François Xavier d'Entrecolles

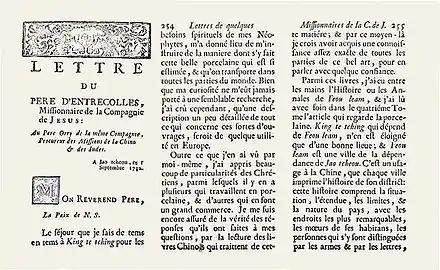
Section of the letter from d'Entrecolles, 1712, re-published by Jean-Baptiste du Halde in 1735.

Independently of d'Entrecolles, but unknown to him, in 1710 the German Johann Friedrich Böttger (and possibly Ehrenfried Walther von Tschirnhaus before him in 1708) had already discovered the secret of hard-paste porcelain manufacture, which led to the establishment of the Meissen Porcelain Manufactory. D'Entrecolles used direct observation at the kilns, as well as the technical knowledge of some of his converts, and also directly consulted Chinese technical sources, thought to be the 1682 printing of the "Fu-liang Hsien Chih".